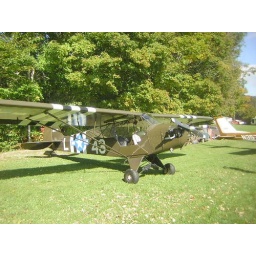
I think this was the plane that was flown in by a 15 year old girl and her instructor.